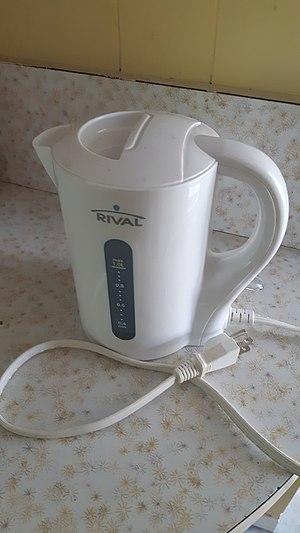
The Rival Company ou simplement Rival, était un fabricant américain d'électroménagers qui vendait des produits sous les noms de Bionaire, Crock-Pot, Fasco, Patton, Pollenex, Rival, Simer et White Mountain. Il a été acheté par la Holmes Products Corp. en 1999, rachetée par la Jarden Corporation en 2005, puis devenue Newell Brands en 2016 qui continue de produire des électroménagers sous le nom de Rival par l'entremise de sa filiale Sunbeam.